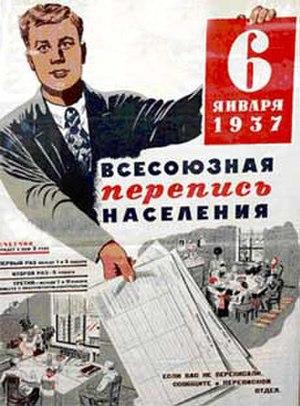
L’URSS sous Staline est un État souvent présenté comme l'un des principaux exemples de régime totalitaire, modelé par un dirigeant qui disposait de la totalité des pouvoirs. Entre 1927 et 1929, Joseph Staline, secrétaire général du Parti communiste pan-soviétique des bolcheviks, achève de devenir le maître absolu du pays. Cela marque le début d’une transformation brutale et radicale de la société soviétique. En quelques années, le visage de l’URSS est profondément changé par la collectivisation intégrale des terres agricoles et par l’industrialisation « à toute vapeur » agencée par les très ambitieux plans quinquennaux, tandis que Staline devient l'objet d'un culte de la personnalité omniprésent.
Le recensement soviétique de 1937, réalisé le 6 janvier 1937, est un recensement de la population controversé réalisé en Union soviétique. Les résultats furent en principe détruits et les organisateurs envoyés au Goulag sur ordre de Staline, car le recensement montrait une population bien plus faible qu'attendue.